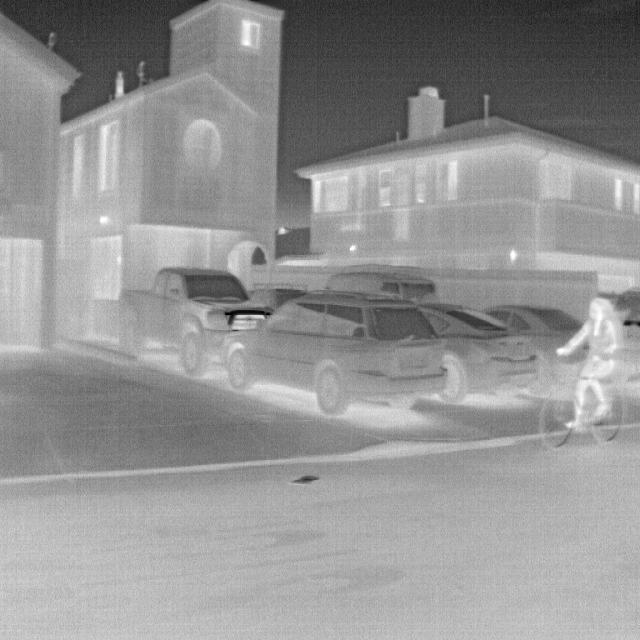
Detected objects:
label: person